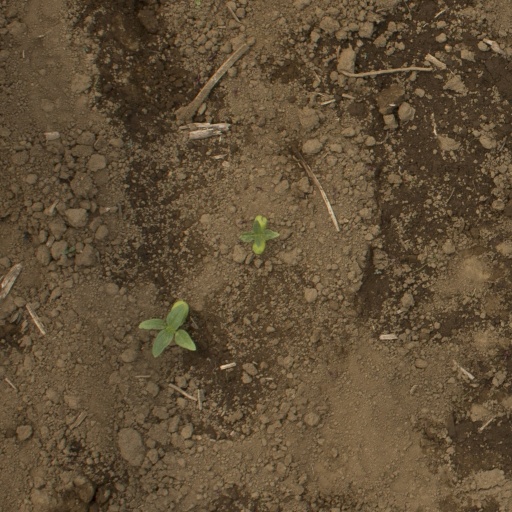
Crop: Jerusalem artichoke